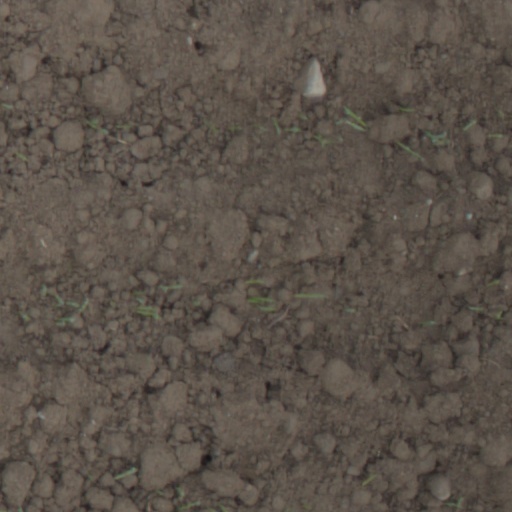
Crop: wheat